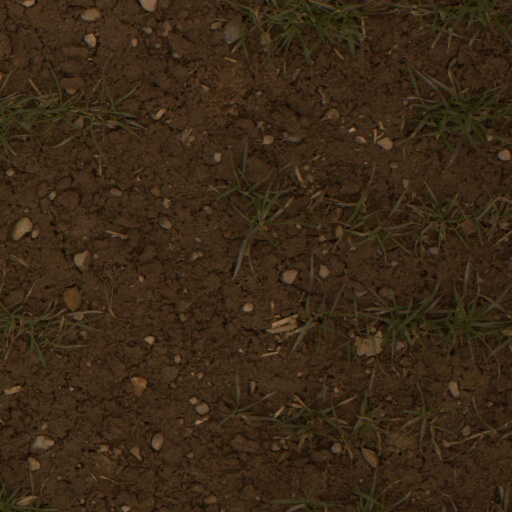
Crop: wheat